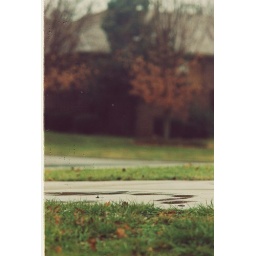
35mm Pentax P3n. // taken from my bedroom window in the basement :]